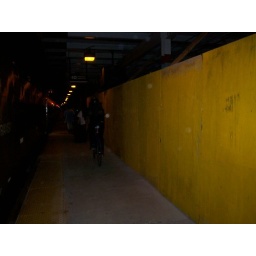
Andrew riding his bike on the train platform in Trenton.